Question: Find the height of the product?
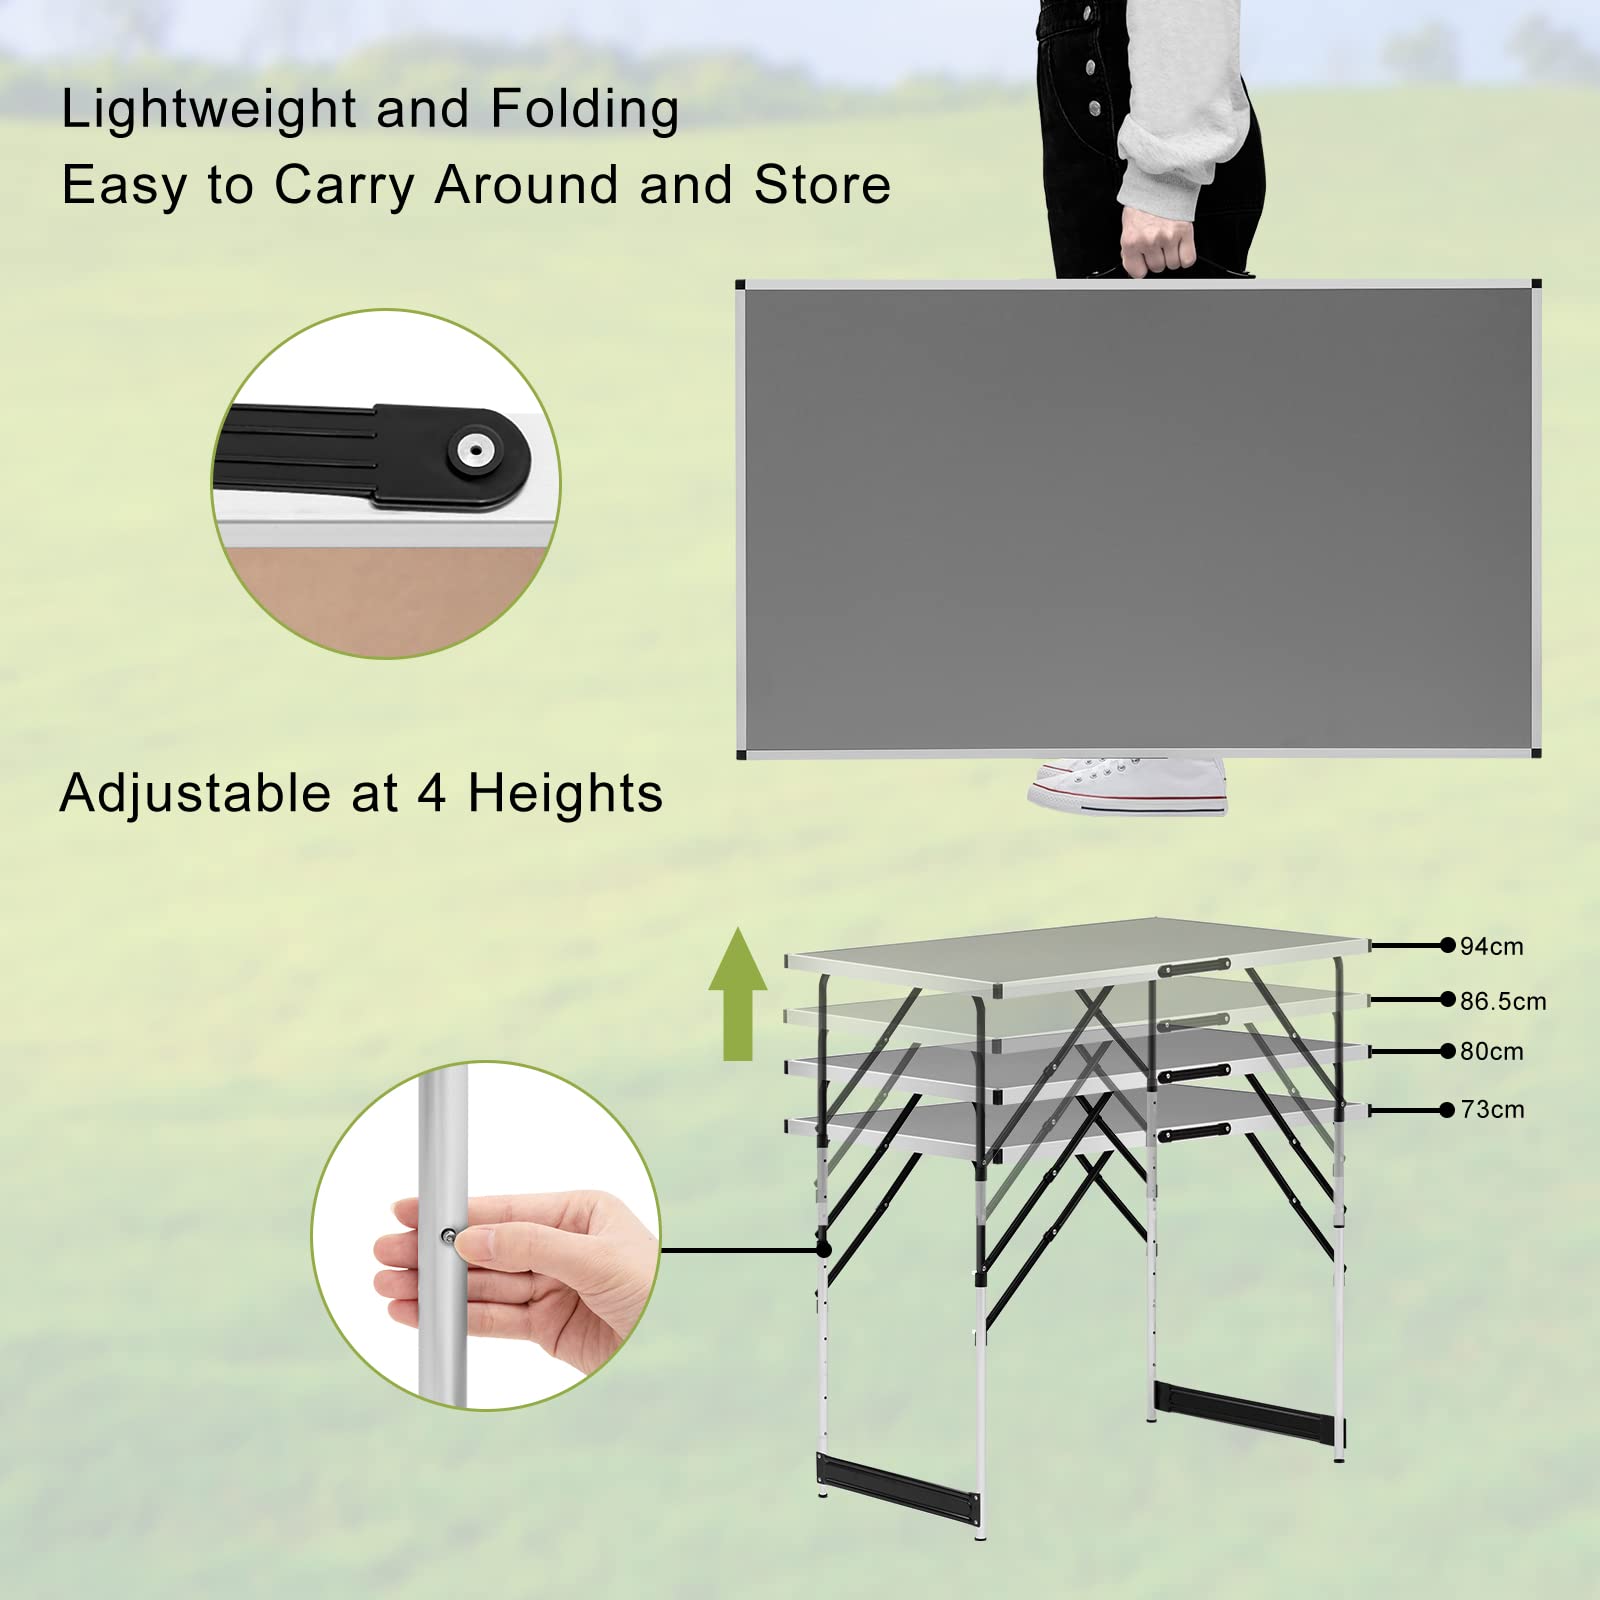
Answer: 73.0 centimetre